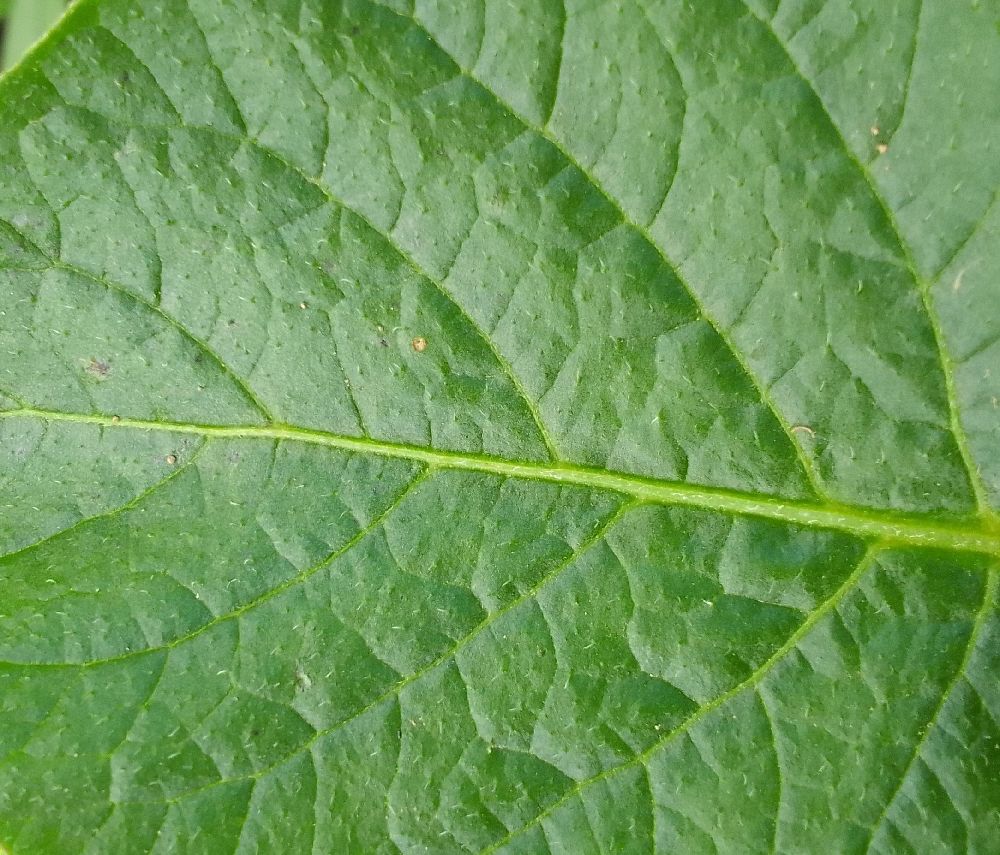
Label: Healthy